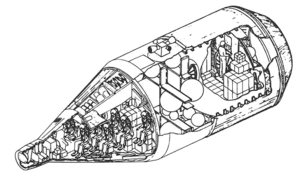
Big Gemini est une version agrandie du vaisseau spatial Gemini proposée à la NASA par le constructeur américain McDonnell Douglas en 1967 pour assurer la relève des équipages et le ravitaillement des stations spatiales civile Skylab et militaire MOL qui étaient à l'époque en cours de conception. Le constructeur des vaisseaux spatiaux Mercury et Gemini cherchait ainsi à assurer la survie de son activité après la perte du contrat pour le développement vaisseau Apollo. De leur côté la NASA et l'Armée de l'Air américaine avaient besoin pour le ravitaillement de leur station spatiale habitée d'un engin d'une capacité plus importante que les vaisseaux Gemini et Apollo existants : selon les estimations de l'époque le ravitaillement d'une station spatiale habitée nécessitait le lancement d'une douzaine de vaisseaux par an transportant de 2 ou 3 astronautes pour assurer la relève et de 1 à 7 tonnes de fret tout en étant capable de ramener 0,6 m³ de fret au sol.